Isabel Dodge Sloane

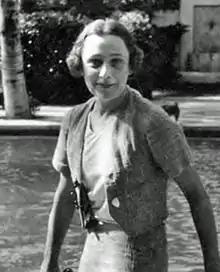

Isabel Cleves Dodge Sloane (February 26, 1896 – March 16, 1962) was an American heiress and socialite who owned a major Thoroughbred horse racing stable and breeding farm.